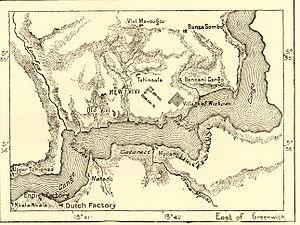
Matadi est un port de la République démocratique du Congo et la capitale de la province du Kongo central. La ville, fondée en 1886 pour acheminer des marchandises de et vers l'intérieur par la rive gauche du fleuve, abrite quelque 245 862 habitants. Matadi est située sur la rive gauche du fleuve Congo, environ à mi-chemin entre l'océan Atlantique et la capitale Kinshasa.
Vivi, fondée le septembre 1879 par Stanley, fut la première capitale de l'État indépendant du Congo du 1ᵉʳ juillet 1885 au 1ᵉʳ mai 1886. Boma prit ce titre jusqu'au 31 octobre 1929.